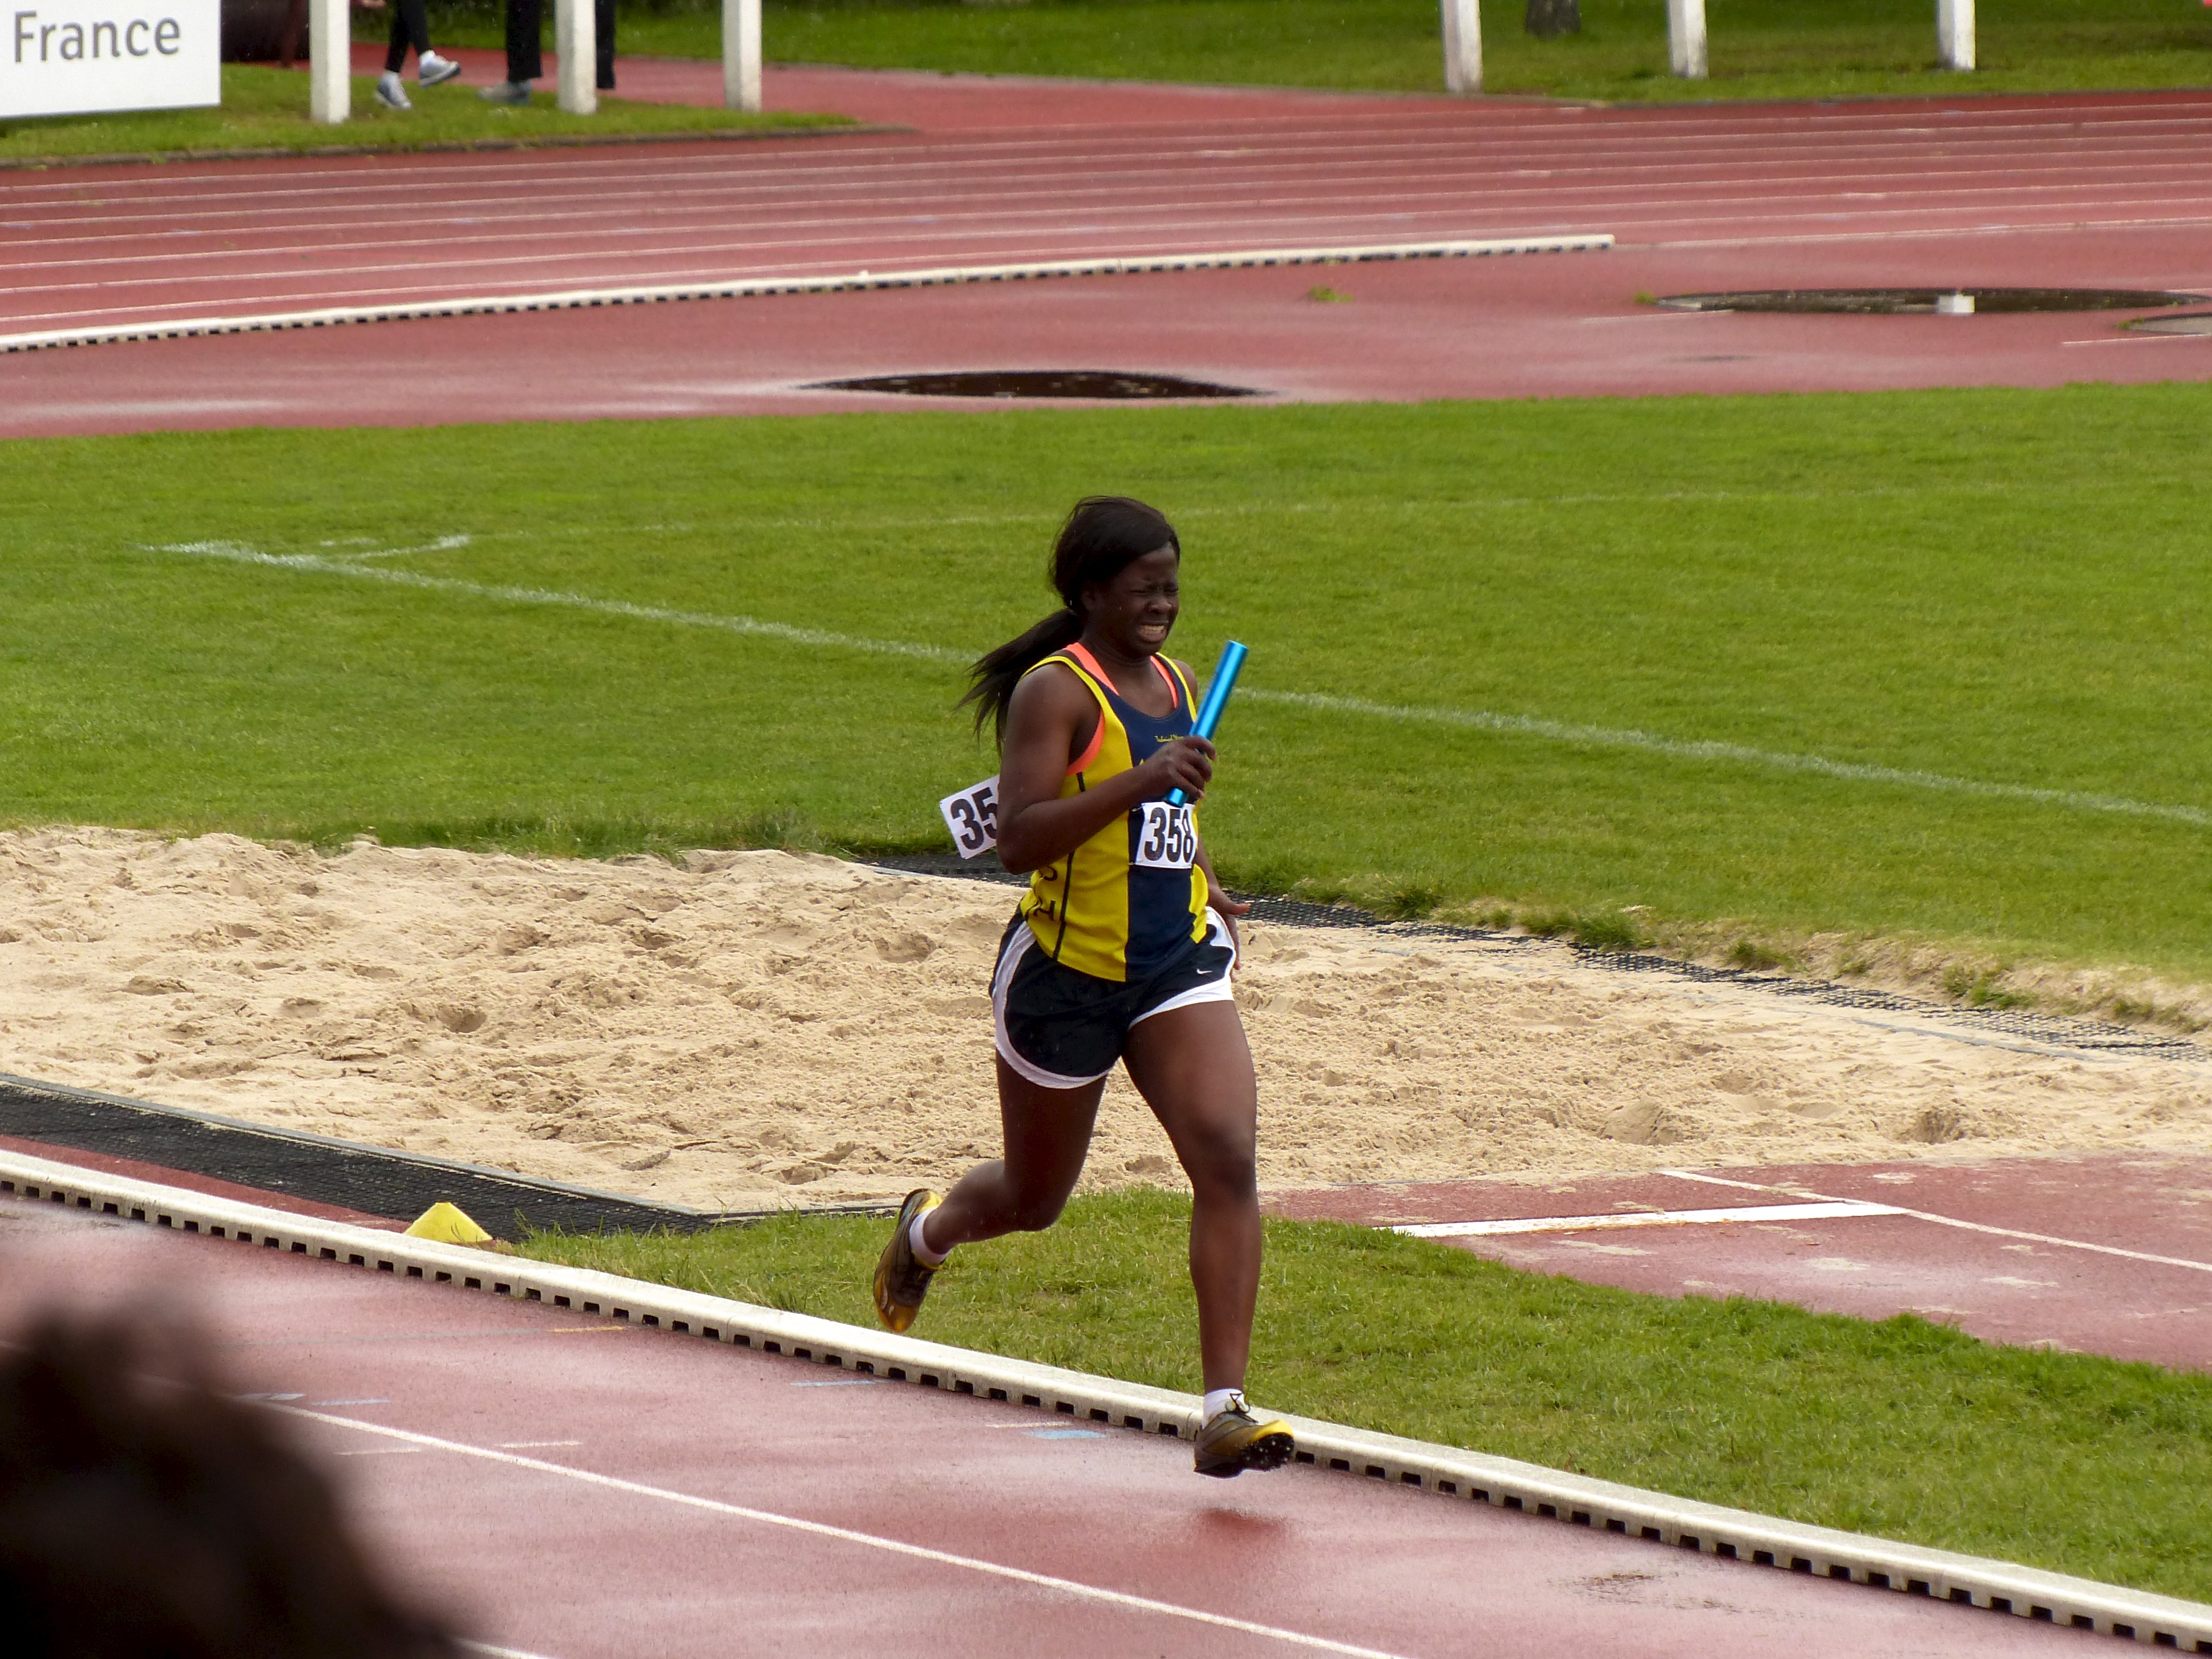
running, paris, 2013, team, sports, championship, highschool, athletics, isst, sprint, trackandfield, physical exercise, human action, track and field athletics, middle distance running, 800 metres, long jump